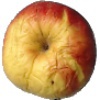
Label: red_yellow_apple